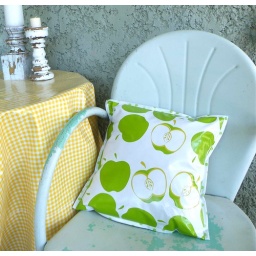
oilcloth pillow cover in green apple with green dot back